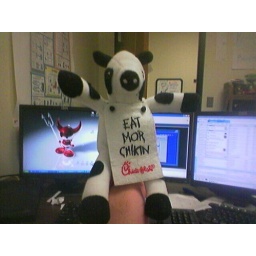
Chick-fil-a cow in my office